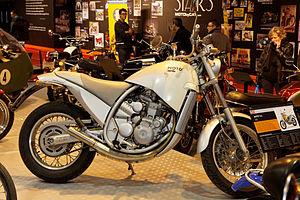
Aprilia - Moto' 6.5.